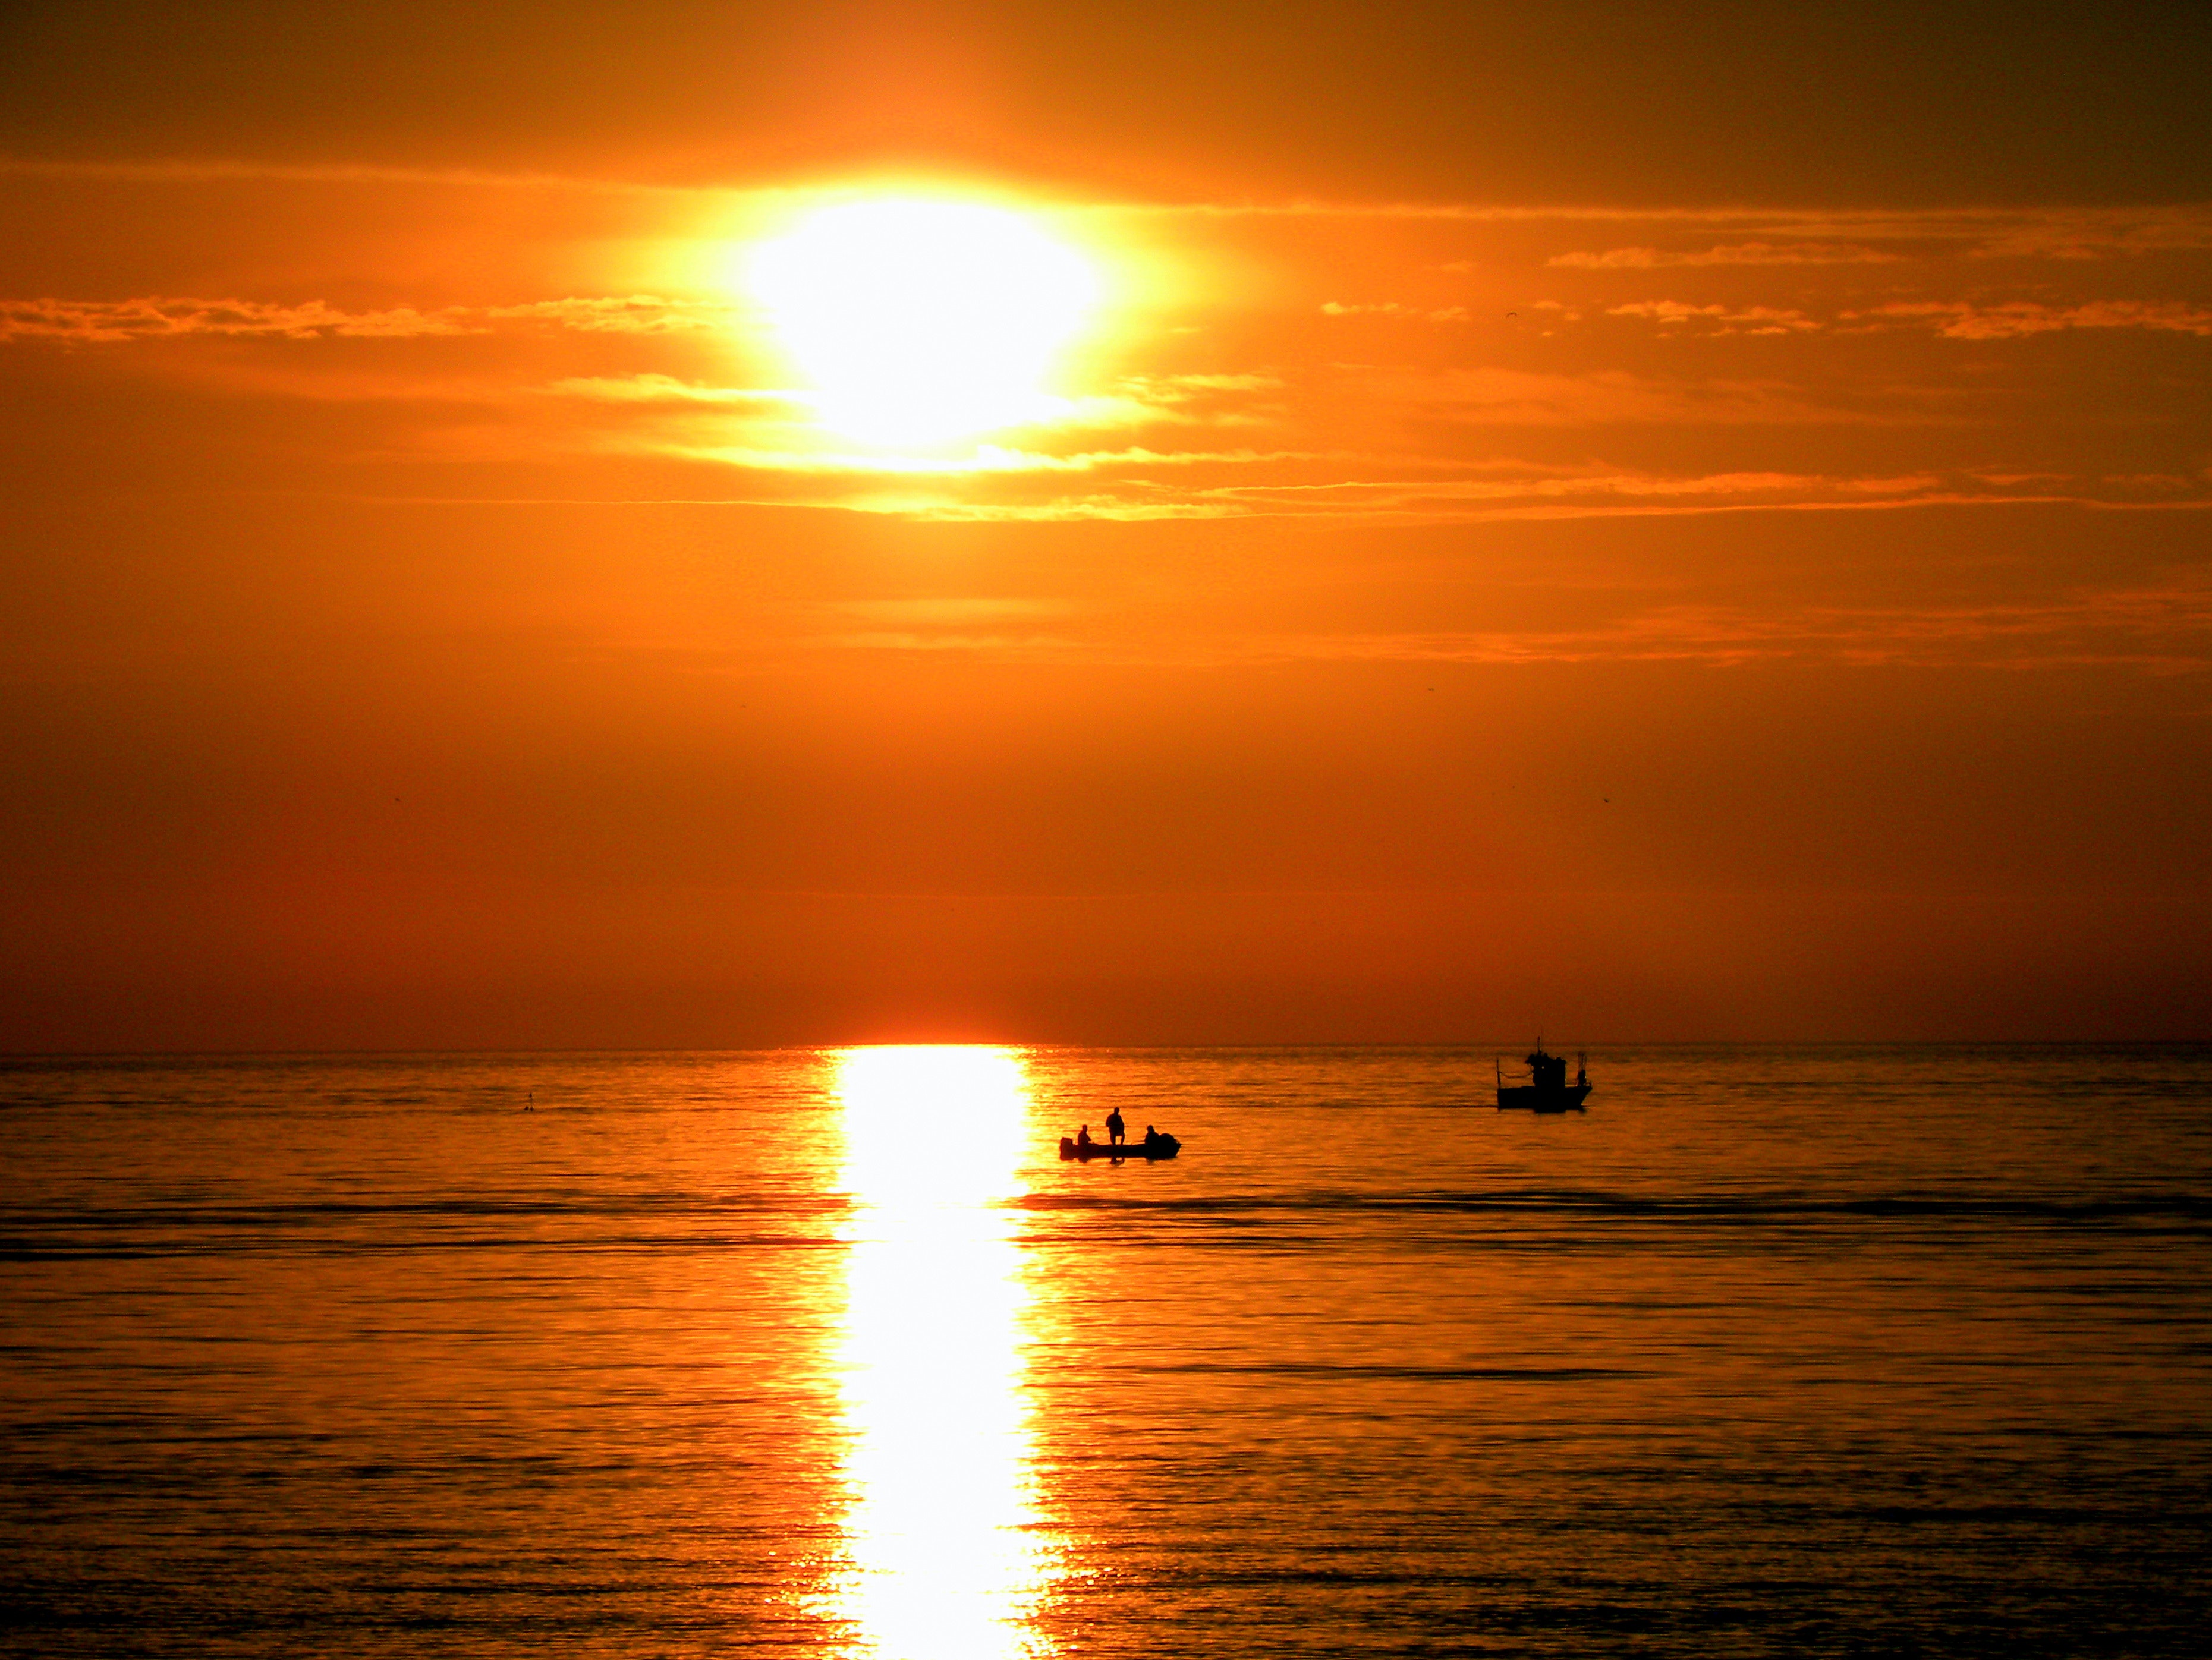
horizon, sky, sunset, sun, sunrise, afterglow, sea, calm, ocean, evening, dusk, red sky at morning, morning, water, sunlight, sound, dawn, wave, cloud, astronomical object, reflection, wind wave, coast, heat, backlighting